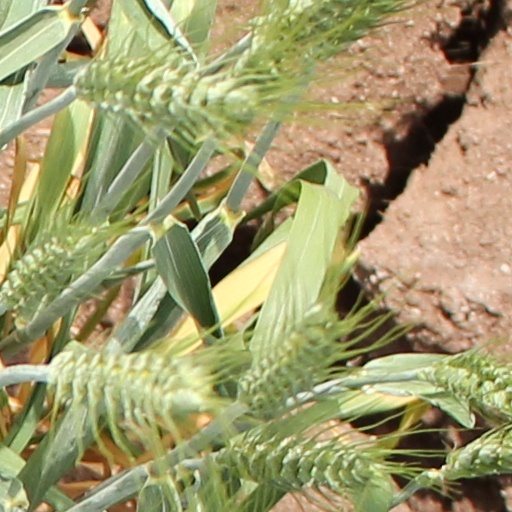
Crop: wheat